Mathry

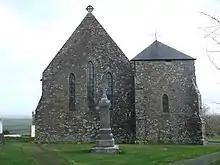
Mathry parish church

The parish church of the Holy Martyrs, dedicated to "seven sainted men of Mathry", is in the centre of the village. It was built in 1869 on older foundations and restored in 1902. Richard Fenton wrote that the church of his day originally had a steeple which was blown down in a storm.